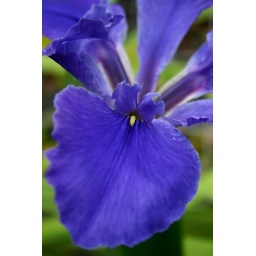
Irises from around the house. This one is a water iris in the bog part of our fish pond.